Birmingham International railway station

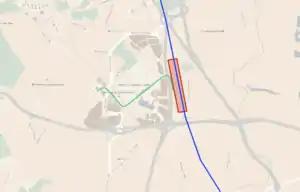
The proposed 'Birmingham Interchange'

A new Birmingham Interchange is to be built on the other side of the M42 motorway from the station to link it with the proposed High Speed 2 rail line. The new interchange would be connected to the station by an automated people mover, as well as to the airport and National Exhibition centre; the AirRail Link people mover already operates between Birmingham International station and the airport.